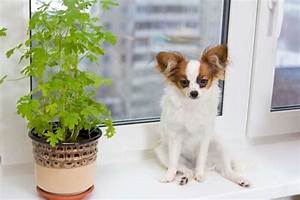
Label: cane